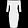
Label: Dress